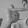
ASL letter: T